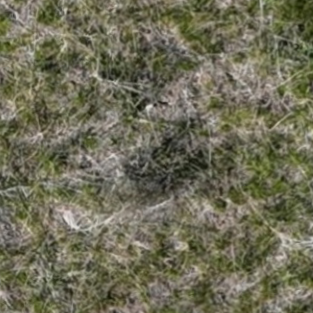
Month: may